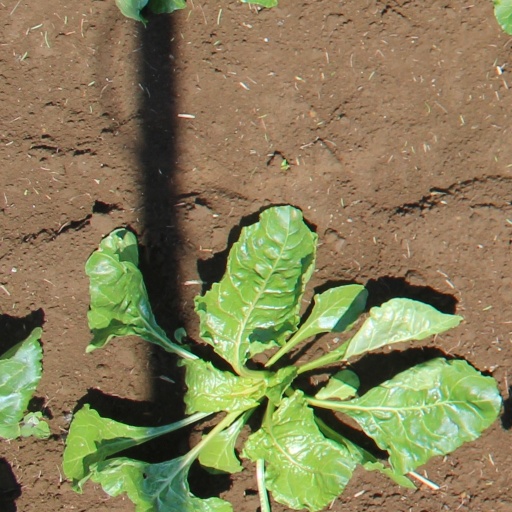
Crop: sugar beet